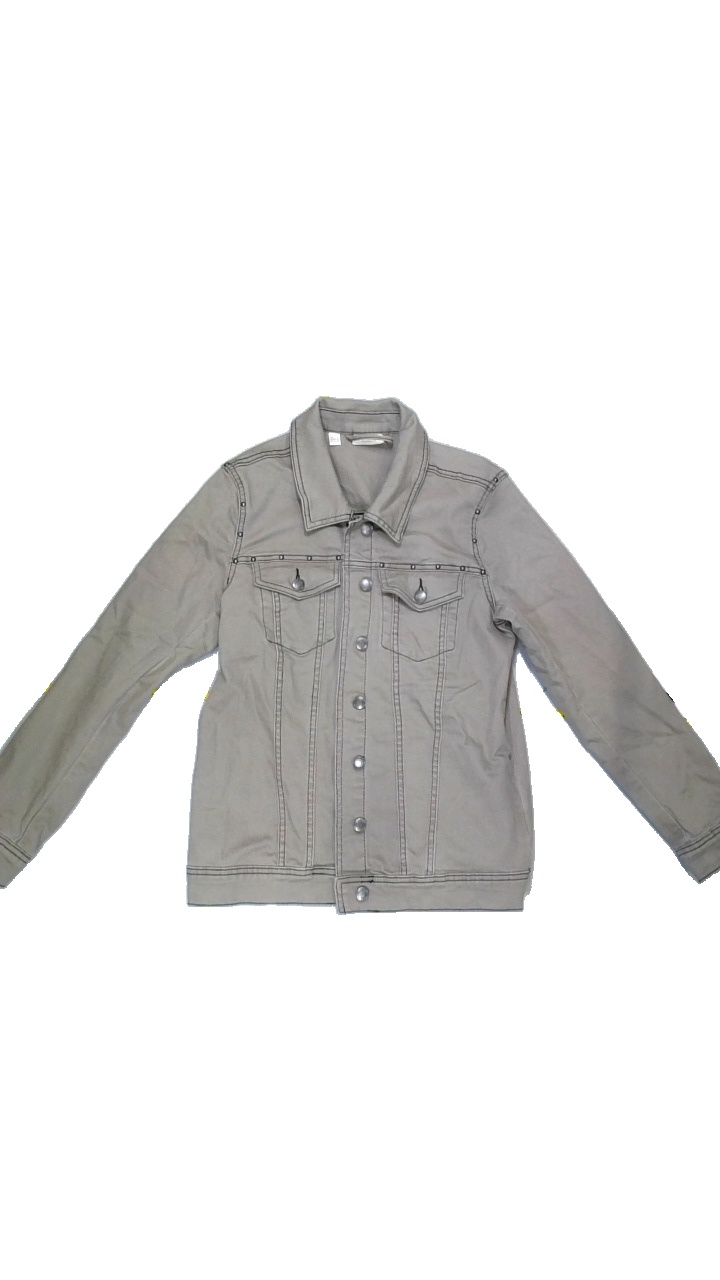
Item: Denim Jacket (Unisex)
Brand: John Baner
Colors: Beige
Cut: Regular
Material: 100%cotton
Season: Spring
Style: Denim
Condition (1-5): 5
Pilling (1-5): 5
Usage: Reuse
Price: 150-250